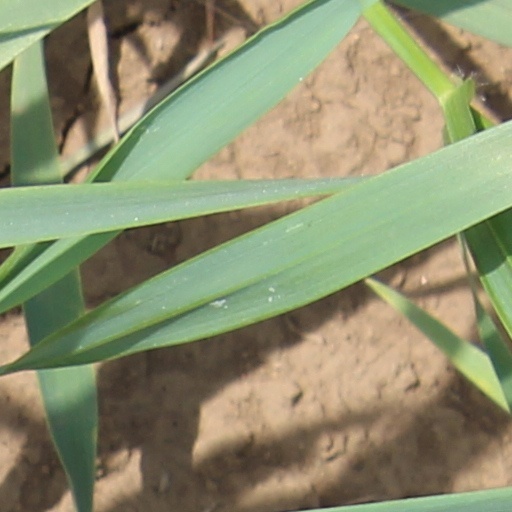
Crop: wheat